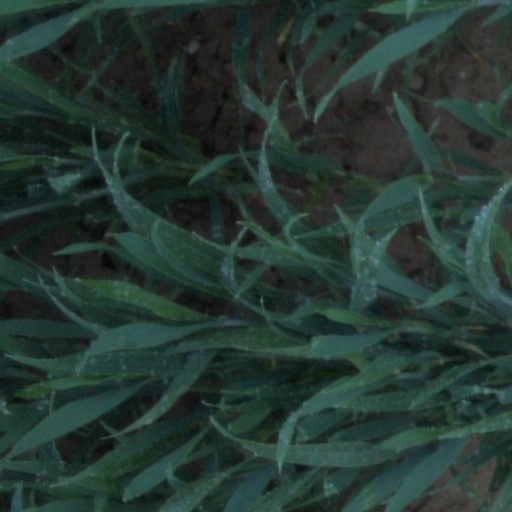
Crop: wheat